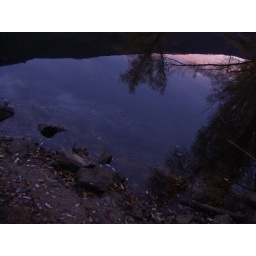
sky in water